Carrier Strike Group 15

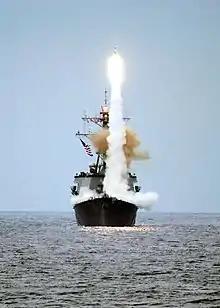
USS "Higgins" fires a Standard missile during workups prior to the 2002 deployment

Rear Admiral J. Paul Reason commanded Cruiser-Destroyer Group 1 from 1988 to November 1990, also commanding Battle Group Romeo during that period. Cruiser-Destroyer Group 1 was led by "Constellation" for its November 1994–1995 'Westpac '95' cruise. Effective 1 October 1995, Cruiser-Destroyer Group 1/USS "Constellation" Battle Group was to include the cruisers and . Then Rear Admiral Barry M. Costello became Commander, Cruiser-Destroyer Group 1 in June 2002. For "Constellation"s final cruise in 2002, Destroyer Squadron 7 provided the screen, being made up of "Bunker Hill," "Benfold", "Valley Forge", "Howard", "Kinkaid", "Milius", , USS "Higgins", and USS "Thach".